Kentucky Route 2155

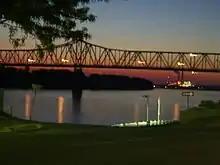
Owensboro Bridge

KY 2155 begins at an interchange with Wendell H. Ford Expressway (U.S. Route 60, US 60) and US 231 on the south side of Owensboro. It follows New Hartford Road north of the expressway, then follows a one-way couplet. Northbound lanes follow Breckinridge Street, while KY 2155 southbound follows Triplet Street. It intersects Parrish Avenue (KY 54). It continues as a one-way couplet until it reaches East Fifth Street. There, KY 2155 follows Fifth Street until it reaches its northern terminus at the junction with J.R. Miller Boulevard (KY 2262) in downtown Owensboro.